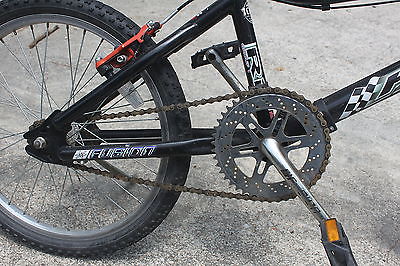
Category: bicycle